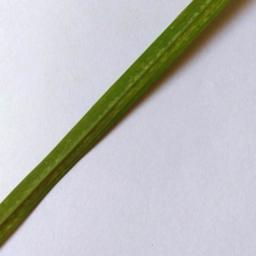
Label: Rice___Healthy